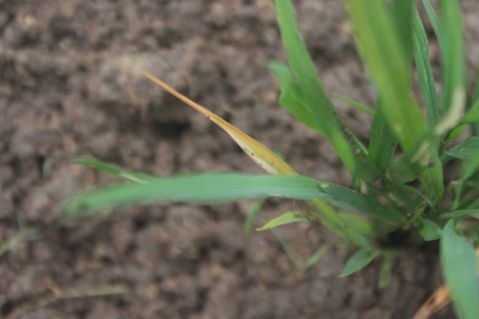
Disease: Tungro